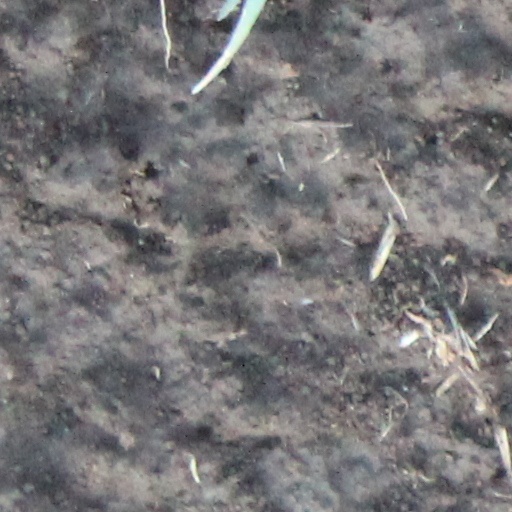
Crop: wheat